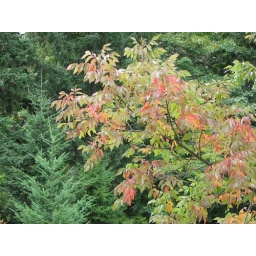
View from the balcony of my house in Bellevue